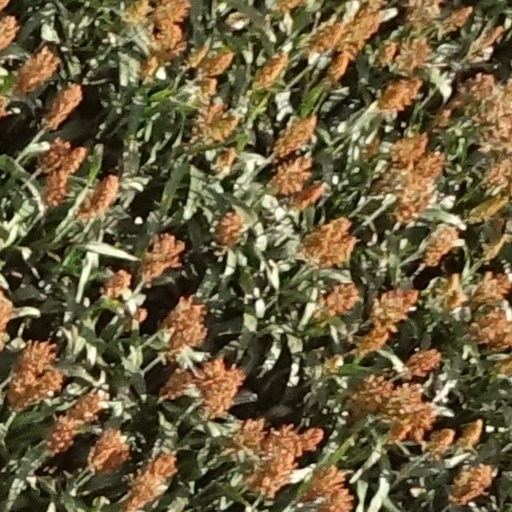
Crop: sorghum